Bar-winged rail

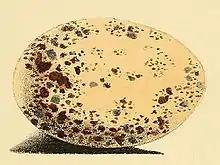
Egg

It was a flightless island ground-nesting forest/freshwater swamp dweller and is believed to have disappeared after the introduction of the mongoose and cats to the islands.